Tomb of the Unknown Soldier (France)

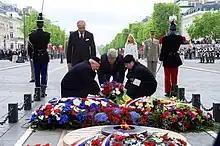
U.S. Secretary of State John Kerry lays wreath during 70th anniversary VE Day commemoration in Paris, 8 May 2015.

The idea did not really materialize until after the end of the conflict, but it first took the form of a guestbook remembering all the dead from the war: this book would be placed within the Pantheon. It went forward thanks to the press and, on 19 November 1918, the deputy of Eure-et-Loir, Maurice Maunoury, made a legal proposition for this idea. The Chamber of Deputies finally adopted, on 12 September 1919, the proposal to bury "a disadvantaged man who had died" in the Pantheon.